Sofia Pride

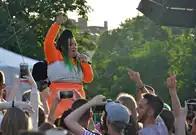
Netta at Sofia Pride 2019

Sofia Pride Parade is a peaceful march of LGBT people and their relatives and friends, which combines social and political protest with entertainment such as live concerts. It takes place every year in the month of June in Bulgaria's capital Sofia since 2008. The first Sofia Pride parade was held on June 28, 2008, on the same date as the Stonewall riots in New York City that occurred in 1969.